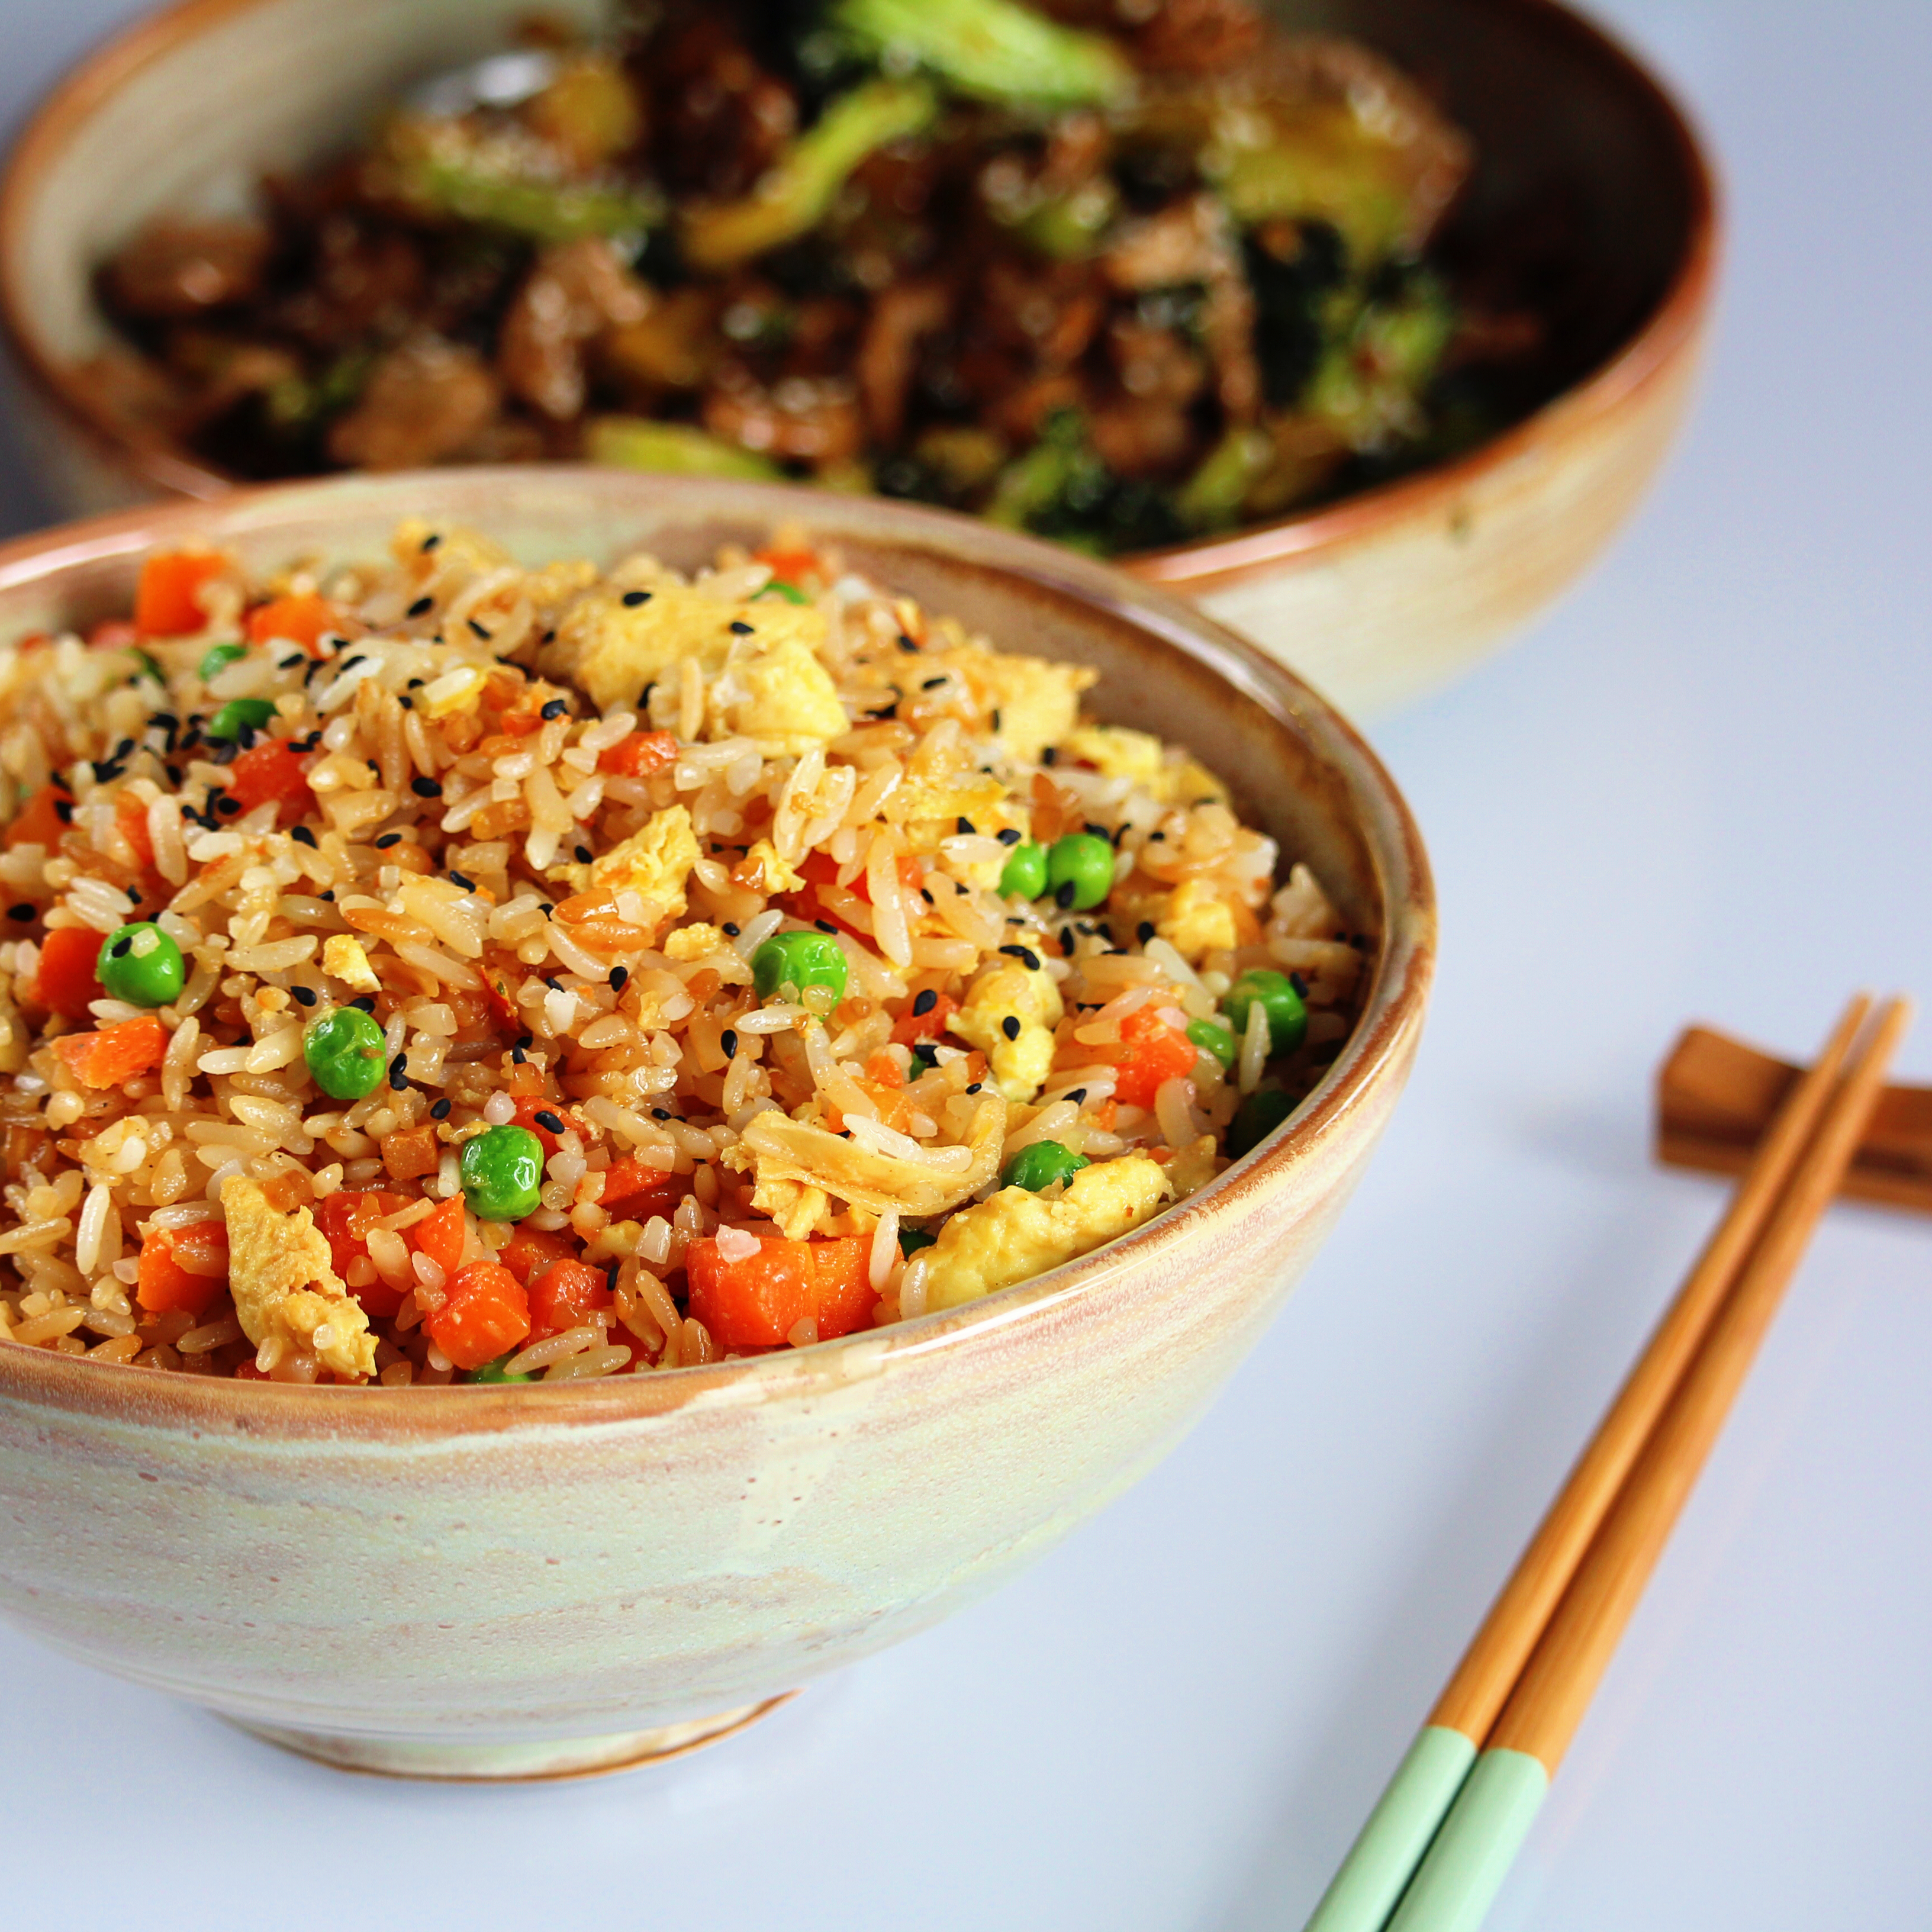
Dish: fried_rice